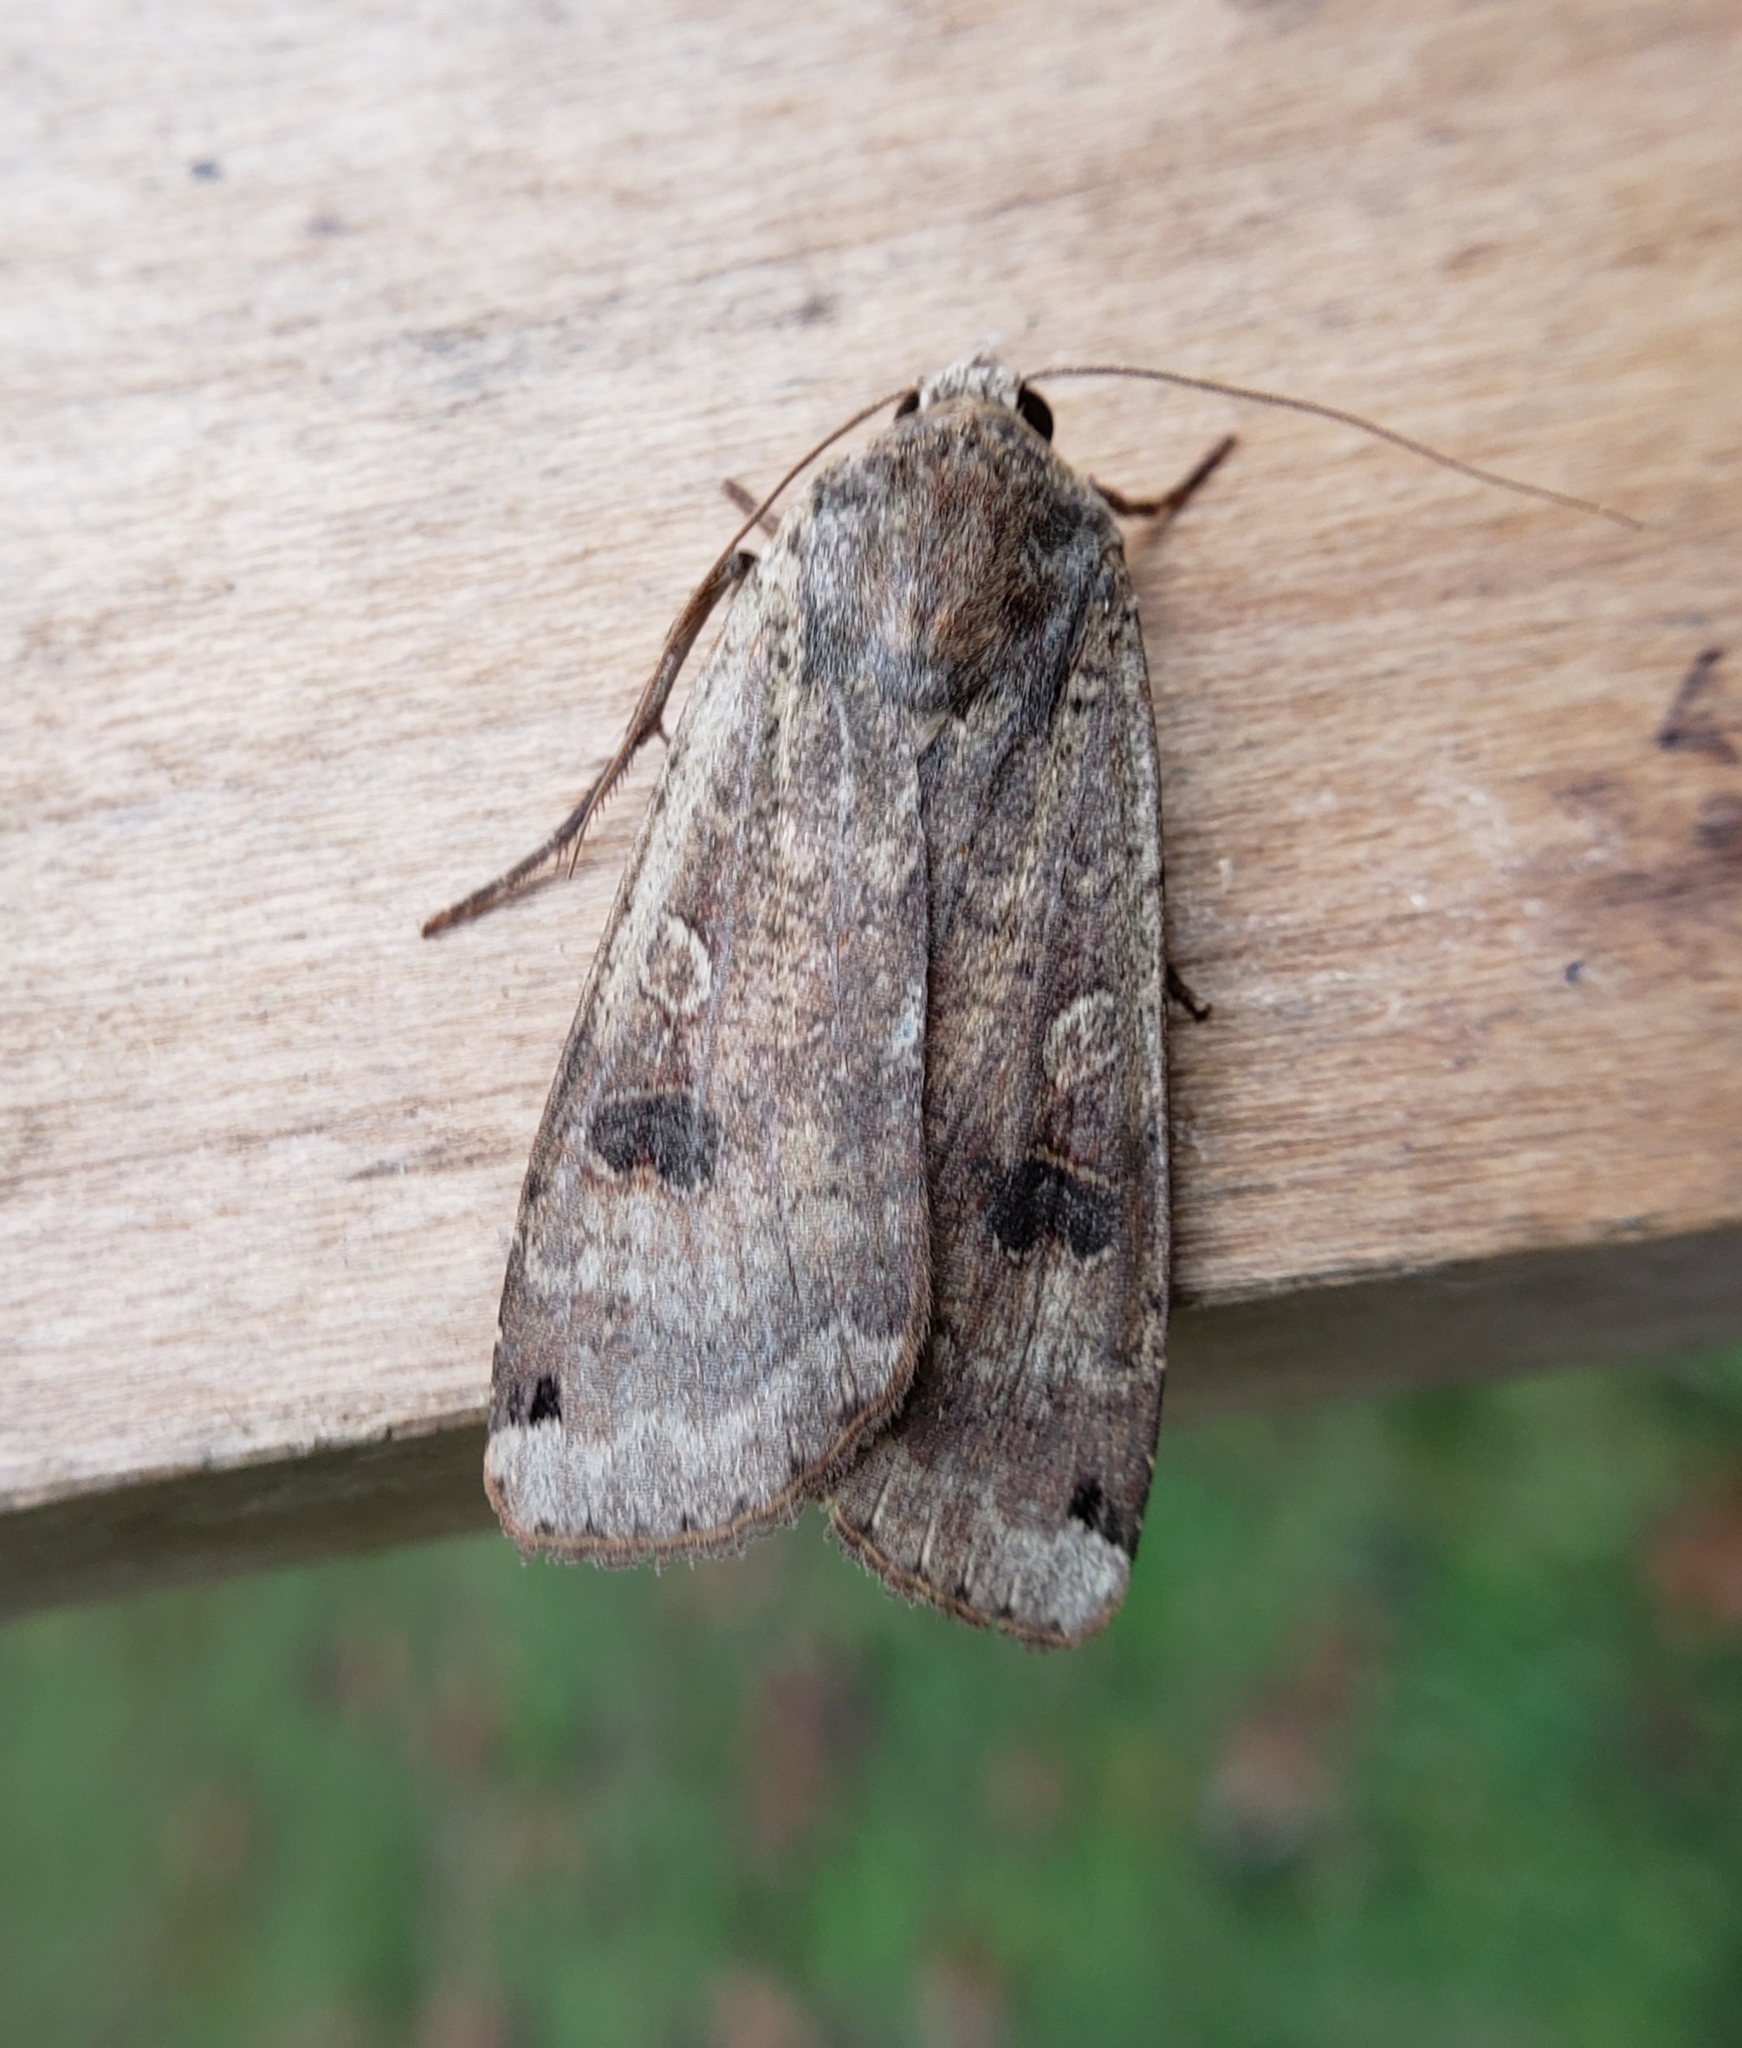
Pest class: cutworms